Cellulose

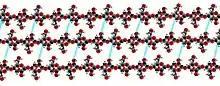
A triple strand of cellulose showing the hydrogen bonds (cyan lines) between glucose strands

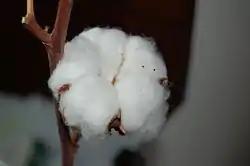
Cotton fibres represent the purest natural form of cellulose, containing more than 90% of this polysaccharide.

Compared to starch, cellulose is also much more crystalline. Whereas starch undergoes a crystalline to amorphous transition when heated beyond 60–70 °C in water (as in cooking), cellulose requires a temperature of 320 °C and pressure of 25 MPa to become amorphous in water.